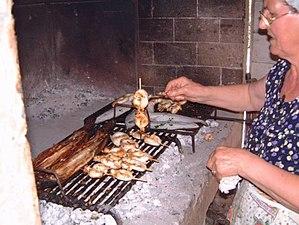
Comacchio est une commune de la province de Ferrare dans la région Émilie-Romagne en Italie.